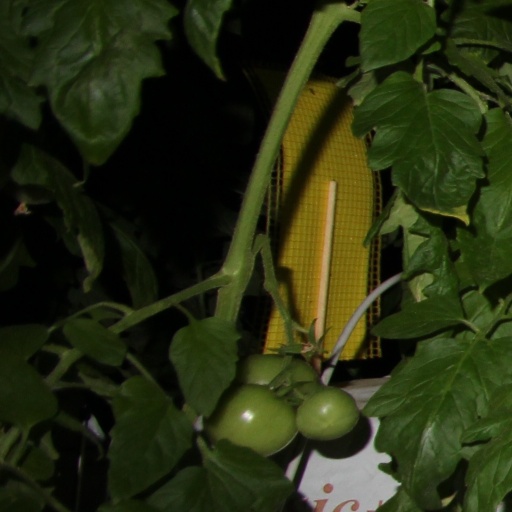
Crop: tomato